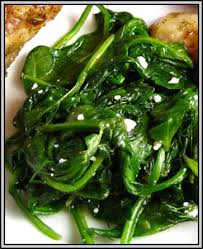
Yemek: ispanak